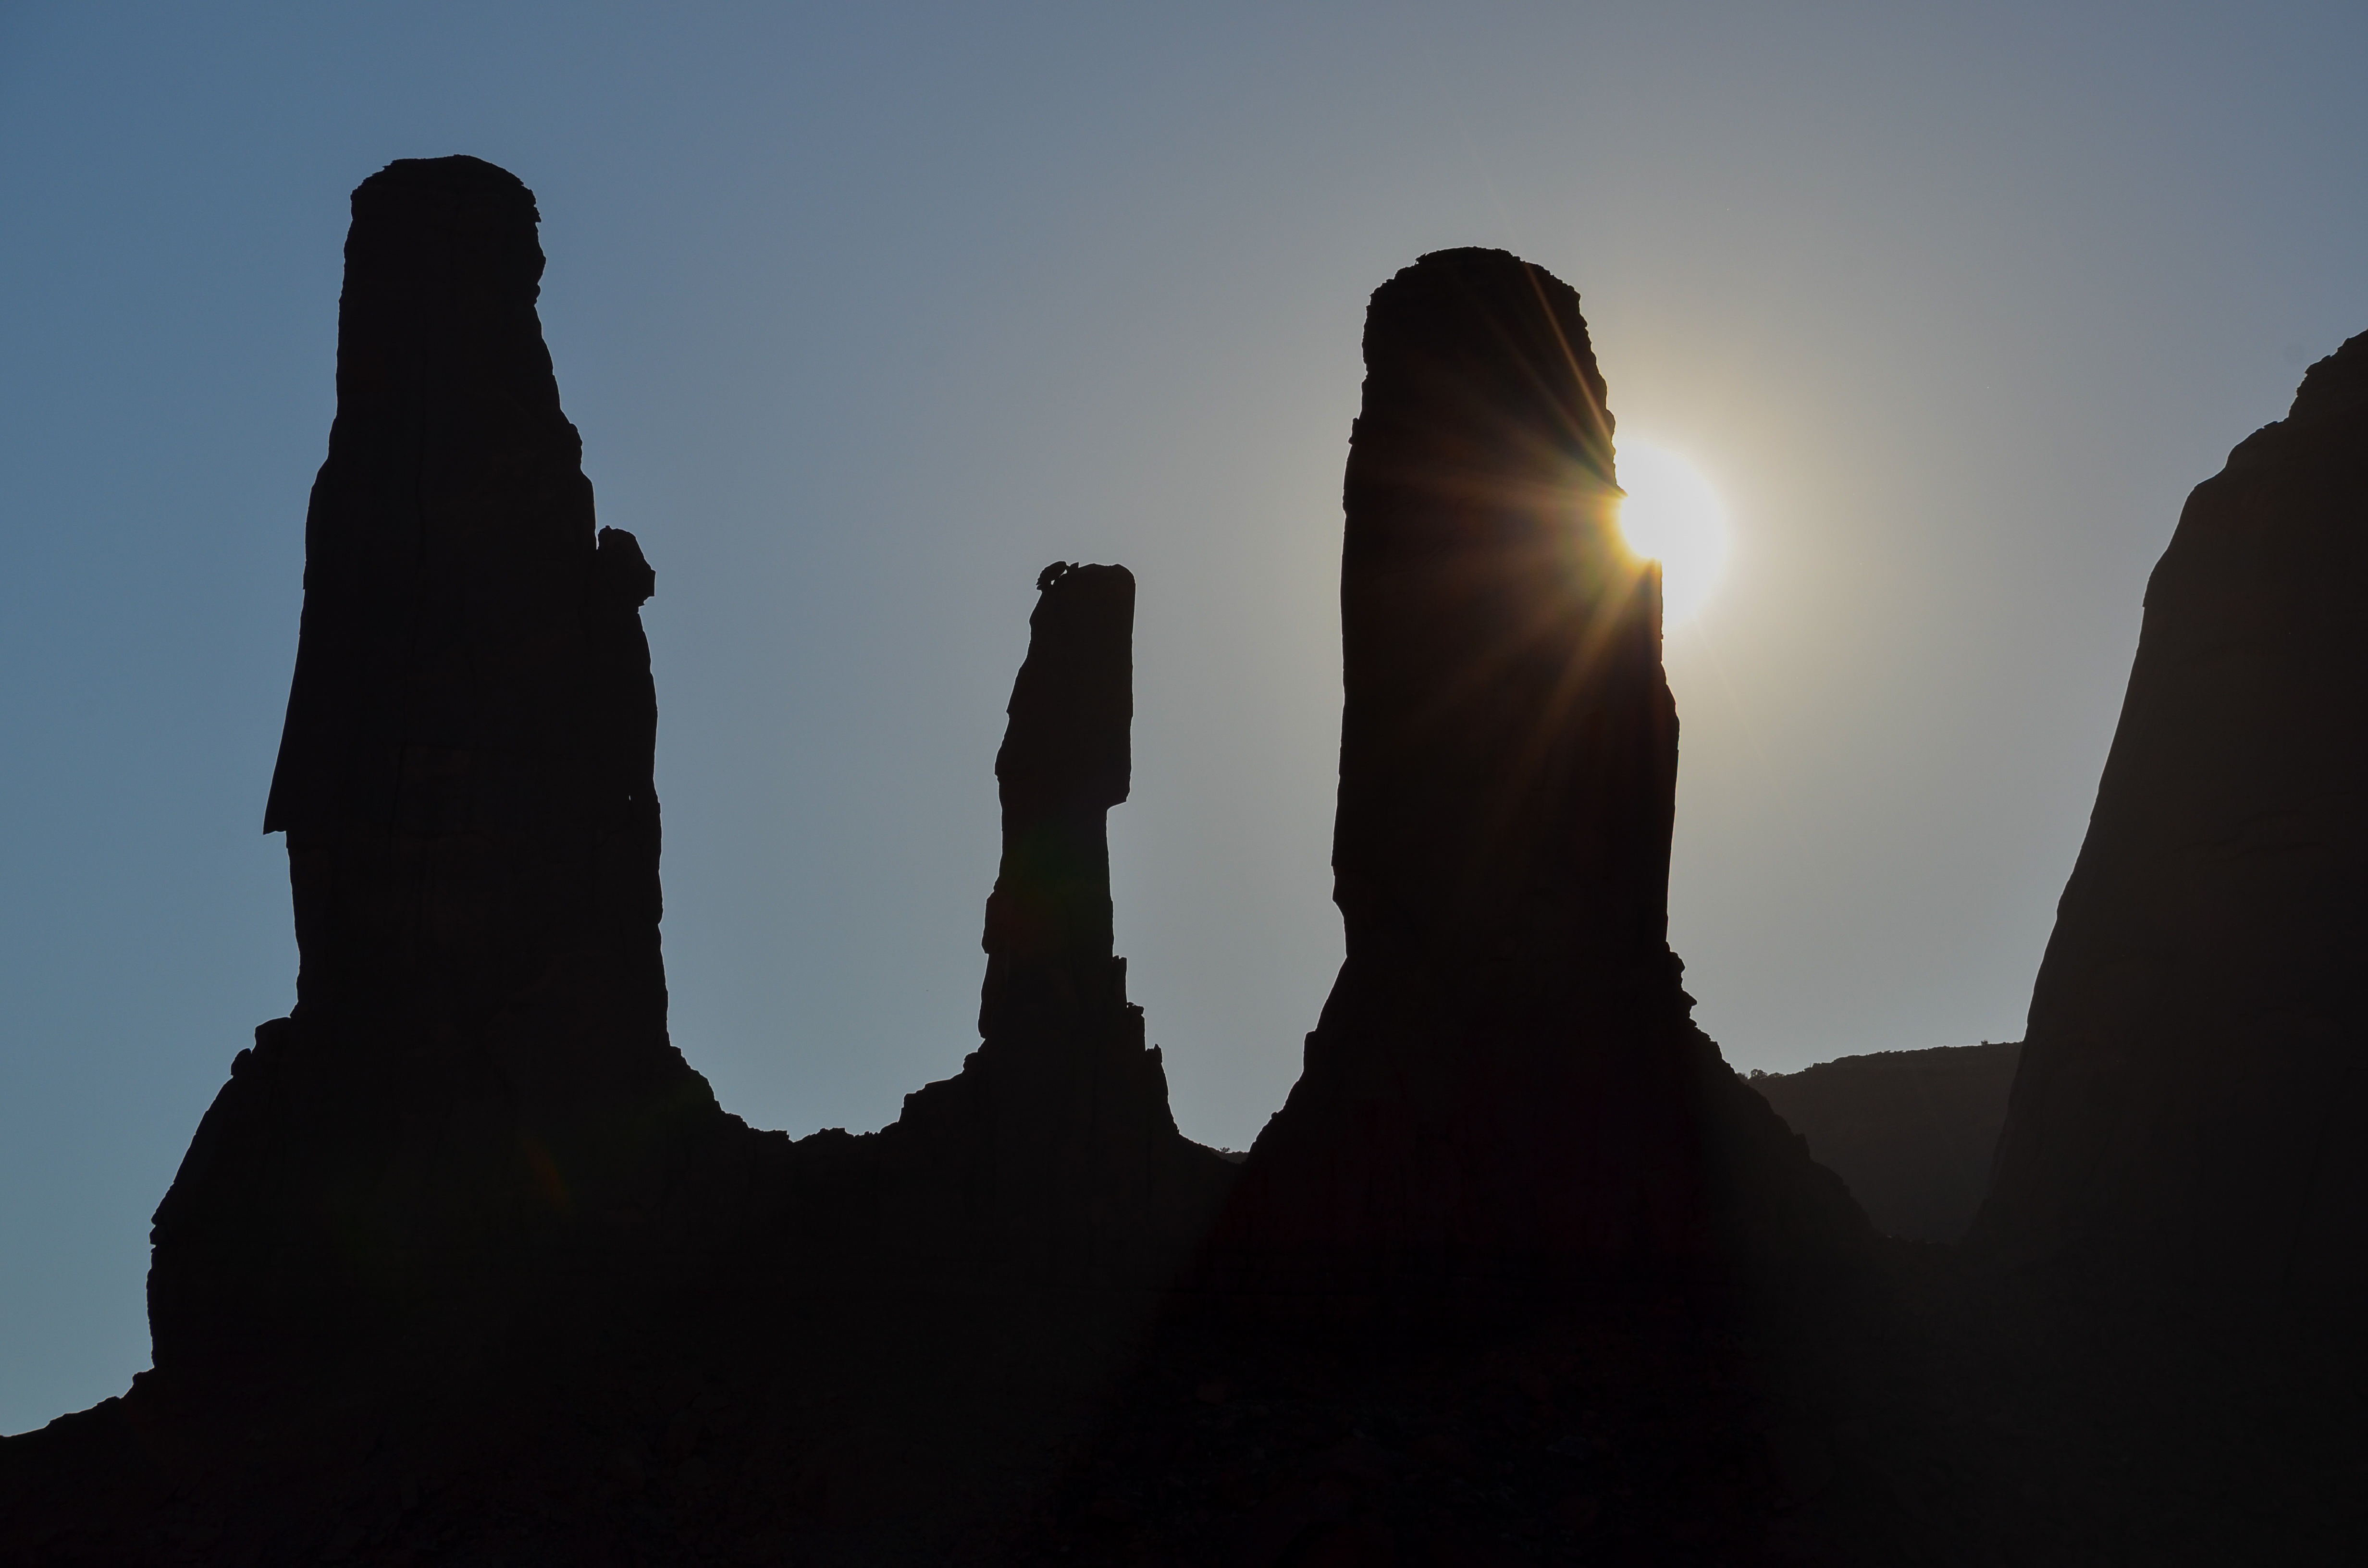
landscape, sand, rock, horizon, silhouette, mountain, light, cloud, sky, sunrise, sunset, skyline, sunlight, morning, desert, dawn, monument, cliff, dusk, statue, evening, reflection, shadow, usa, america, darkness, terrain, table mountain, summit, places of interest, temple, utah, wide, image, navajo, monolith, monument valley, south west, wild west, colorado plateau, navajo nation, rocky towers, usa west, indians, three sisters, atmospheric phenomenon